Chants d'Auvergne, Vol. 2

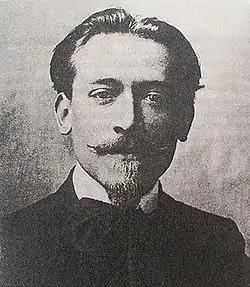
Joseph Canteloube

Robert Ackart reviewed the album on LP in "Stereo Review" in June 1986. Canteloube's orchestrations of his "Chants d'Auvergne" were, he thought, open to criticism. The composer's arrangements hinted at the sound-world of ancient instruments, but some of them were so elaborate that they seemed alien to the folk-tunes that they enveloped. There was no denying, though, that they were gorgeous, and there was much to enjoy in their rhythmic complexity. The way in which Frederica von Stade performed them on her new disc could be praised without reservation. She was especially good at expressing the sadness of the less sunny songs. "Her limpid, golden voice, admirably handled, draws from each selection its full share of musical beauty and poetic meaning." And she sang the Canteloube cycle at the beginning of her album - a setting of verses celebrating summer, moonlight and dawn - with "an utterly seductive tonal and stylistic voluptuousness". Conducting, Antonio de Almeida was sensitive, and seemed more deeply engaged with his music than he did on some of his other LPs. In sum, the album was an "excellent" recording of a "glorious" performance that was "a joy to listen to".